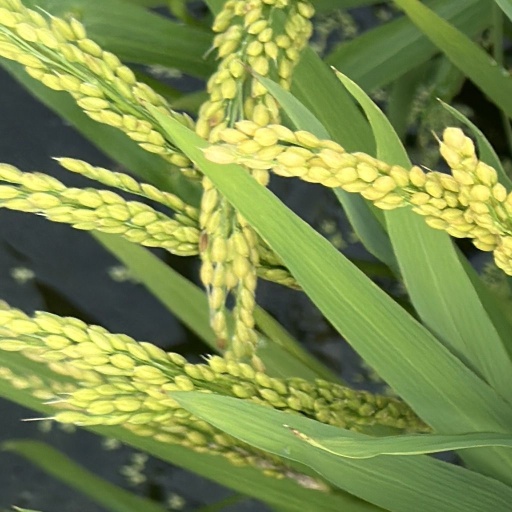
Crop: rice